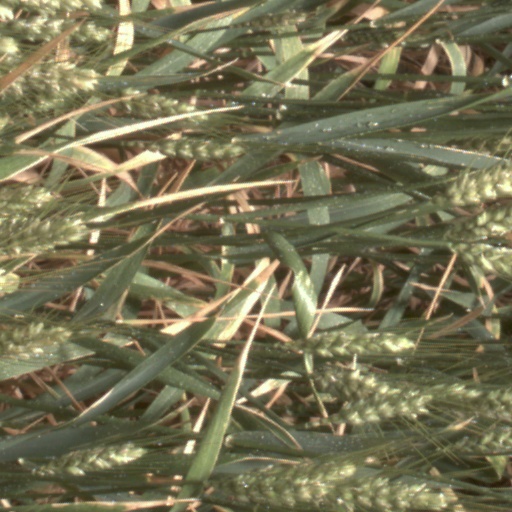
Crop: wheat